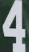
Number: 4